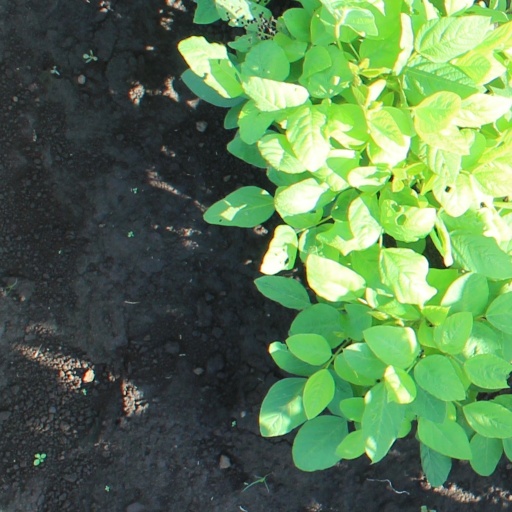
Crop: soybean